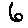
Label: 6